Lyrebird

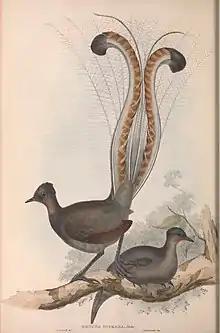
John Gould's early 1800s painting of a superb lyrebird specimen at the British Museum

The lyrebird is so called because the male bird has a spectacular tail, consisting of 16 highly modified feathers (two long slender "lyrates" at the centre of the plume, two broader "medians" on the outside edges and twelve "filamentaries" arrayed between them), which was originally thought to resemble a lyre. This happened when a superb lyrebird specimen (which had been taken from Australia to England during the early 19th century) was prepared for display at the British Museum by a taxidermist who had never seen a live lyrebird. The taxidermist mistakenly thought that the tail would resemble a lyre, and that the tail would be held in a similar way to that of a peacock during courtship display, and so he arranged the feathers in this way. Later, John Gould (who had also never seen a live lyrebird), painted the lyrebird from the British Museum specimen.